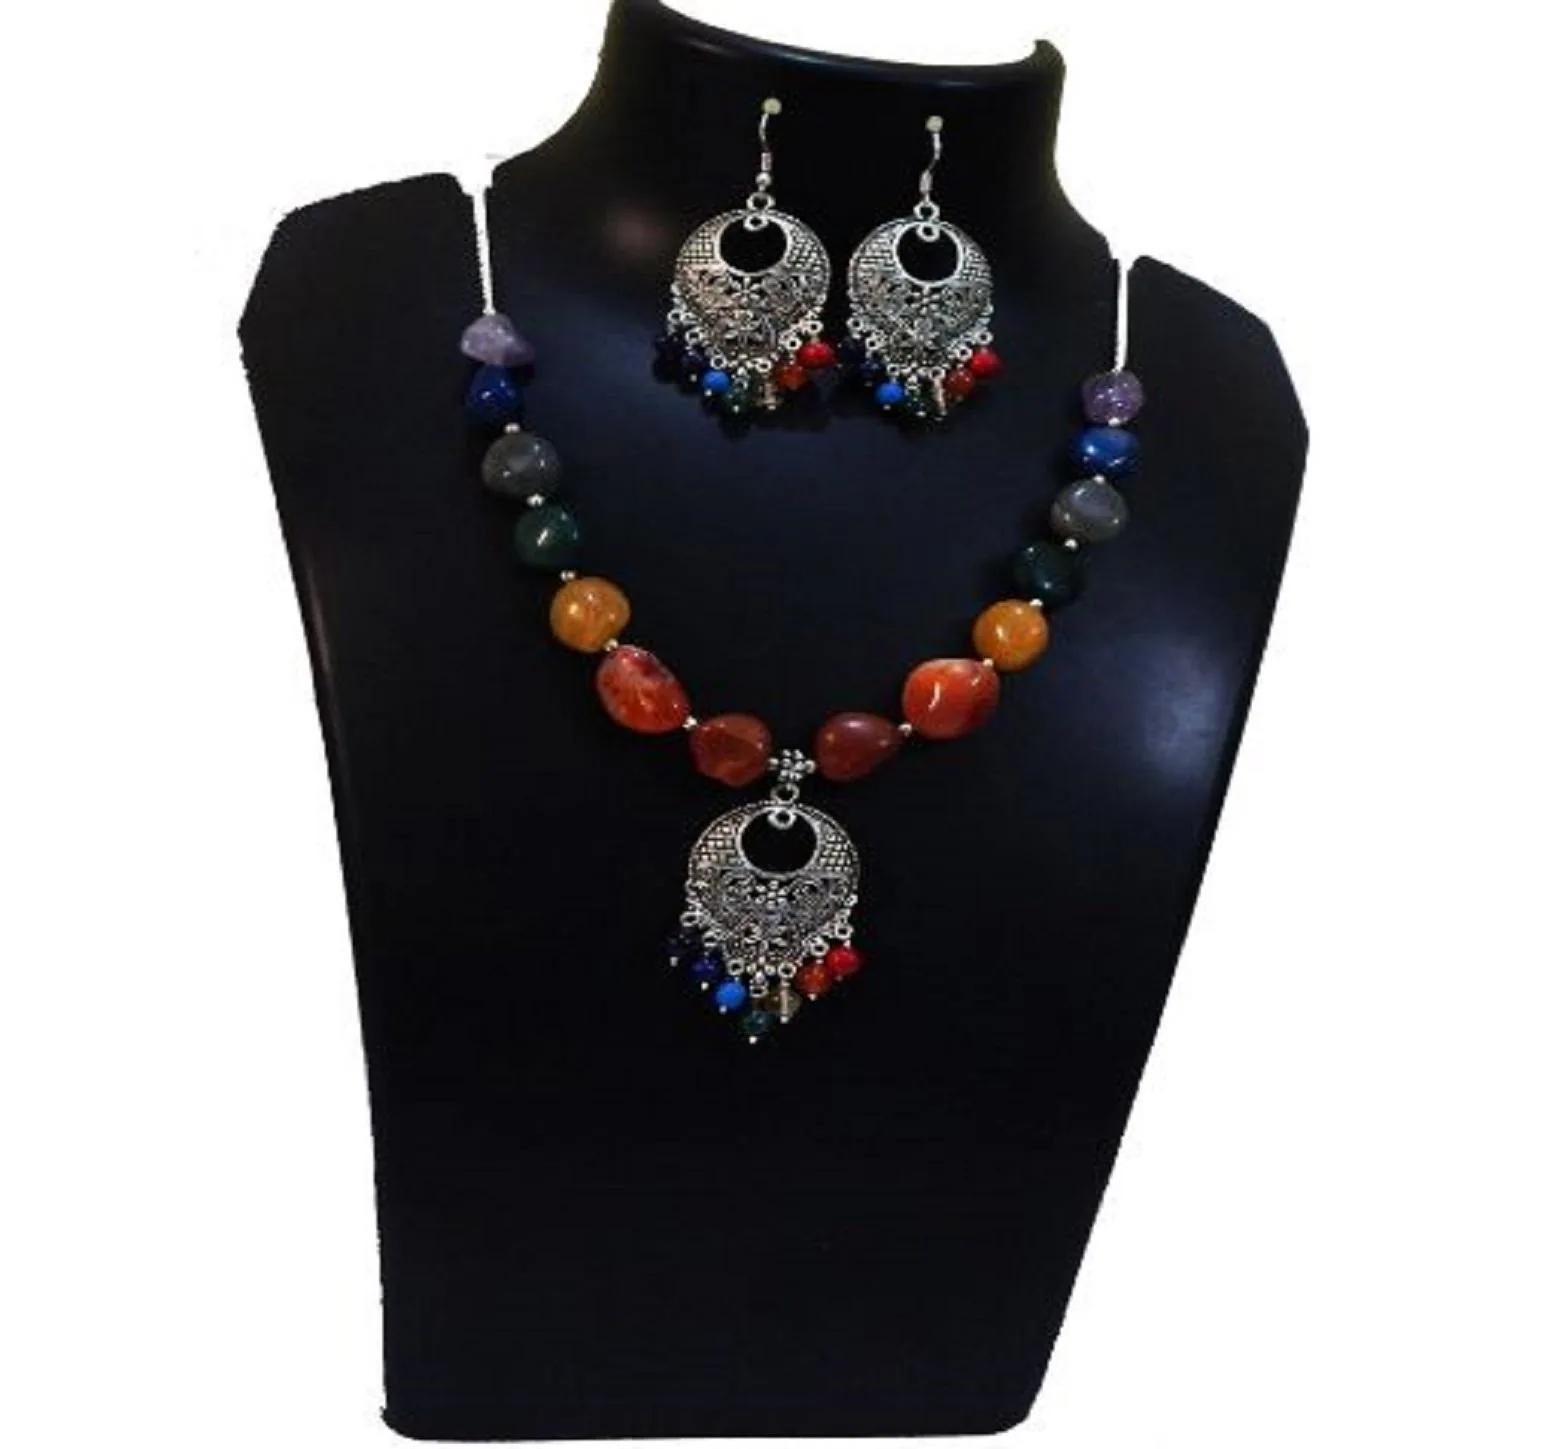
JAYA VISION ENTERPRISES Gemstone Tumble & Beads 7 Chakra Necklace
Type: Necklaces
Brand: JAYA VISION ENTERPRISES
Price: Rs. 799
 Item Type : Semi Precious Gem Stone Tumble & Beads Necklace,Style : Tumble & Beads Pendants Necklace,Finishing Detail : 7 Color Gemstone Tumble & Beads with Silver Polish Copper metal Finding made Necklace with matching earrings.